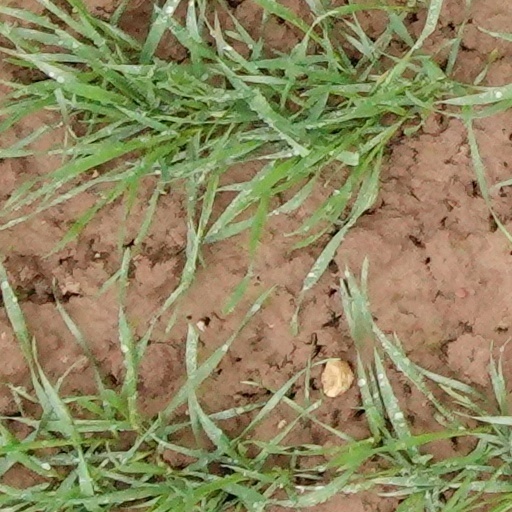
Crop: wheat